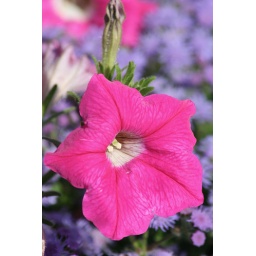
Hot pink flower standing out from the crowd at the Dallas Arboretum in late May.